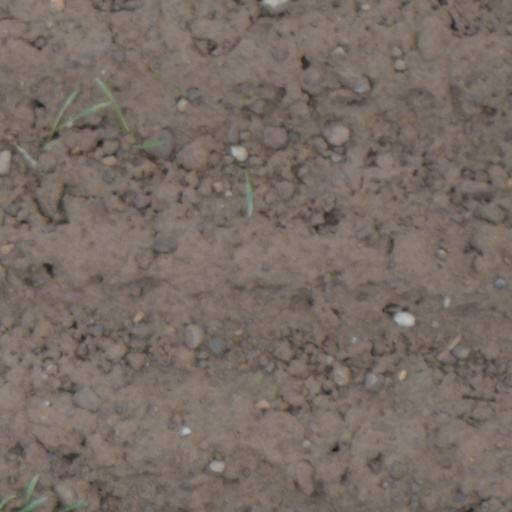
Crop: wheat